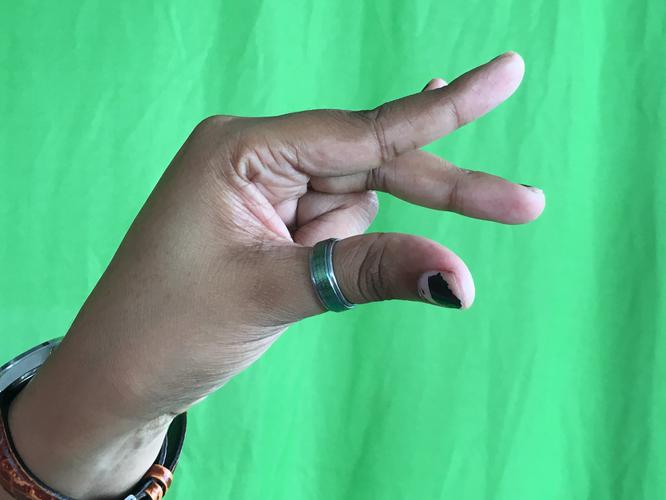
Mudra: Kangulam
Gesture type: single_hand